Tatsunoko vs. Capcom: Ultimate All-Stars

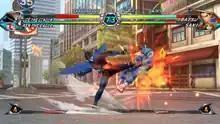
Image of a superhero and a human locked in combat in a city setting.

"Tatsunoko vs. Capcom" is a -based fighting game in which players control characters with different attacks and fighting styles, and engage in combat to deplete their opponent's life gauge. The gameplay is set in a 2.5D environment where the characters are rendered in three-dimensional graphics, but their movements are restricted to a two dimensional plane; they may only move left and right, and upward through the air. Each player may select a team of two characters and can switch between them during combat. Alternatively, players may select one of two "giant" characters, who cannot be played as part of a team. When characters switch, the incoming one performs a special attack upon entry, and the previous one can regenerate health. Characters not in play may be used to assist, and to perform powerful team moves. A match ends when a team has no characters left, or when the timer reaches zero—in which case, the team with the most remaining life wins.